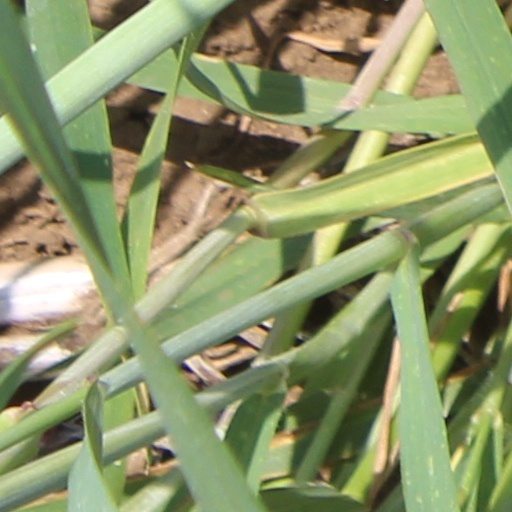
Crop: wheat